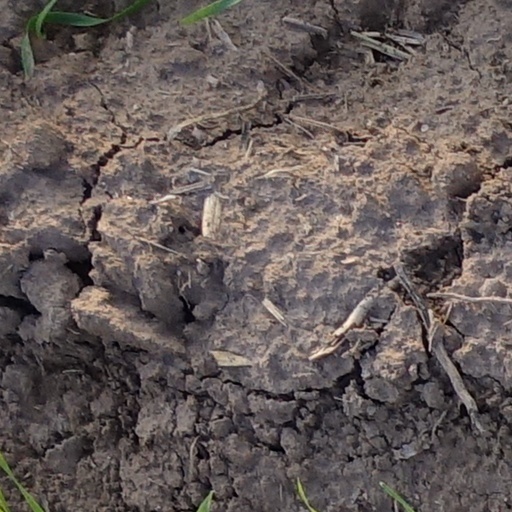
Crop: wheat